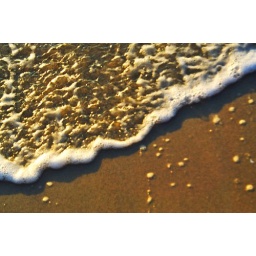
Our memories of the ocean will linger on, long after our footprints in the sand are gone.